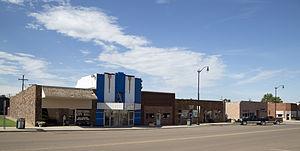
La ville américaine de Cheyenne est le siège du comté de Roger Mills, dans l’État d’Oklahoma. Lors du recensement de 2010, elle comptait 801 habitants.